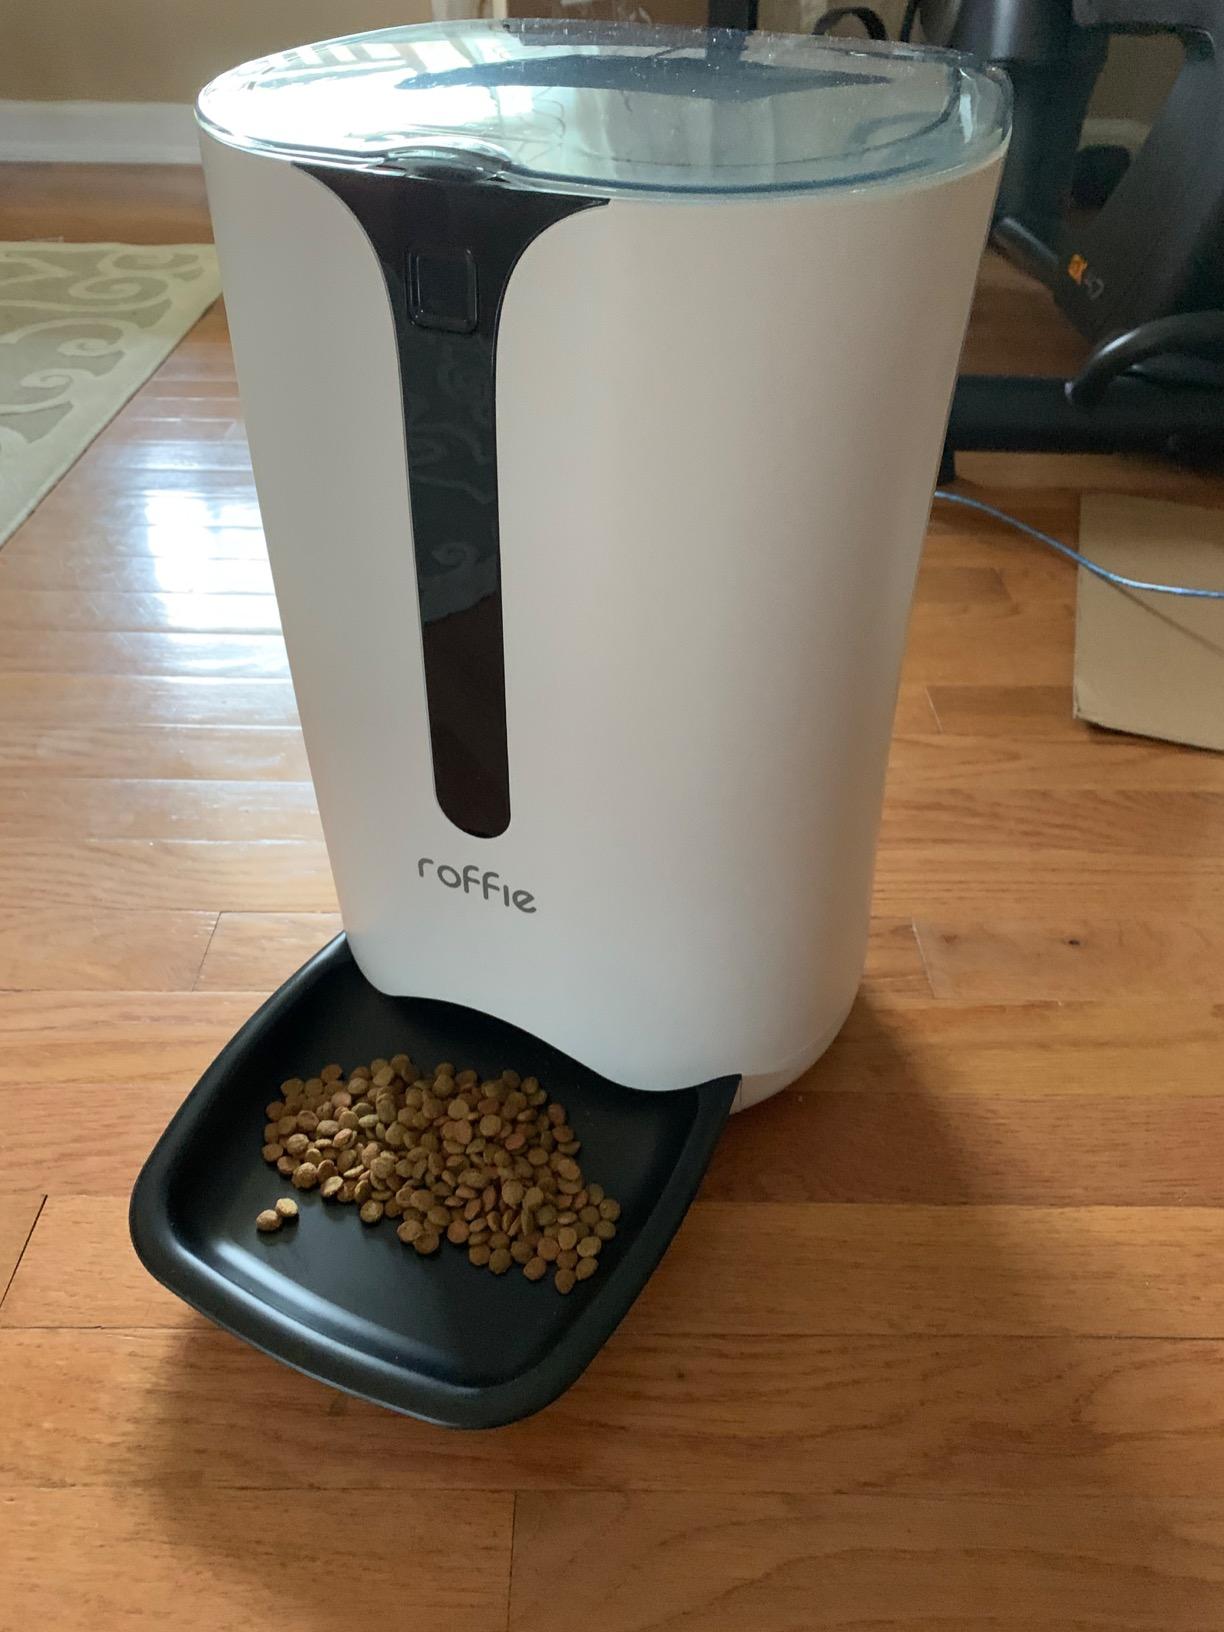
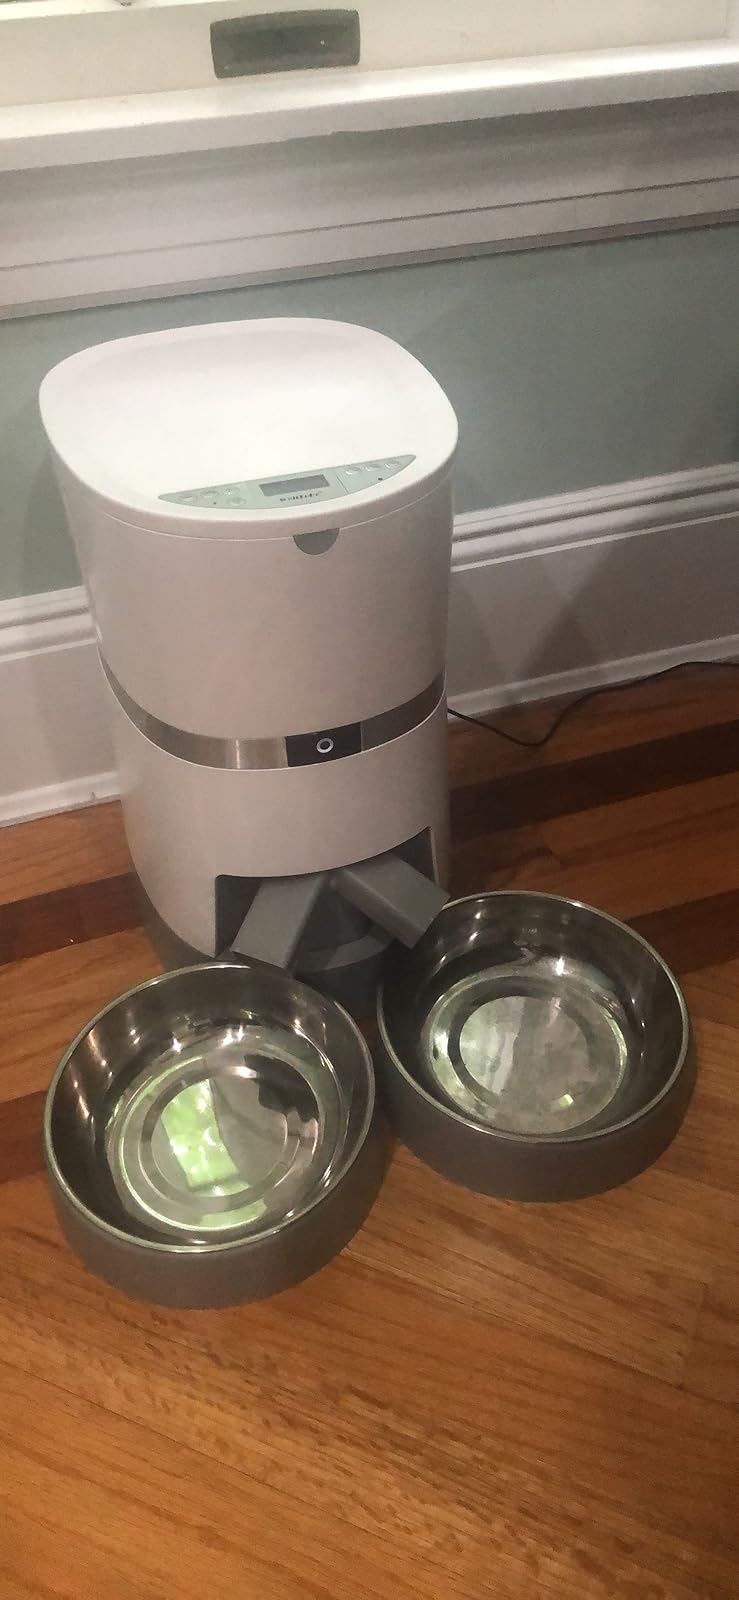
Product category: items_feeder
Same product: no